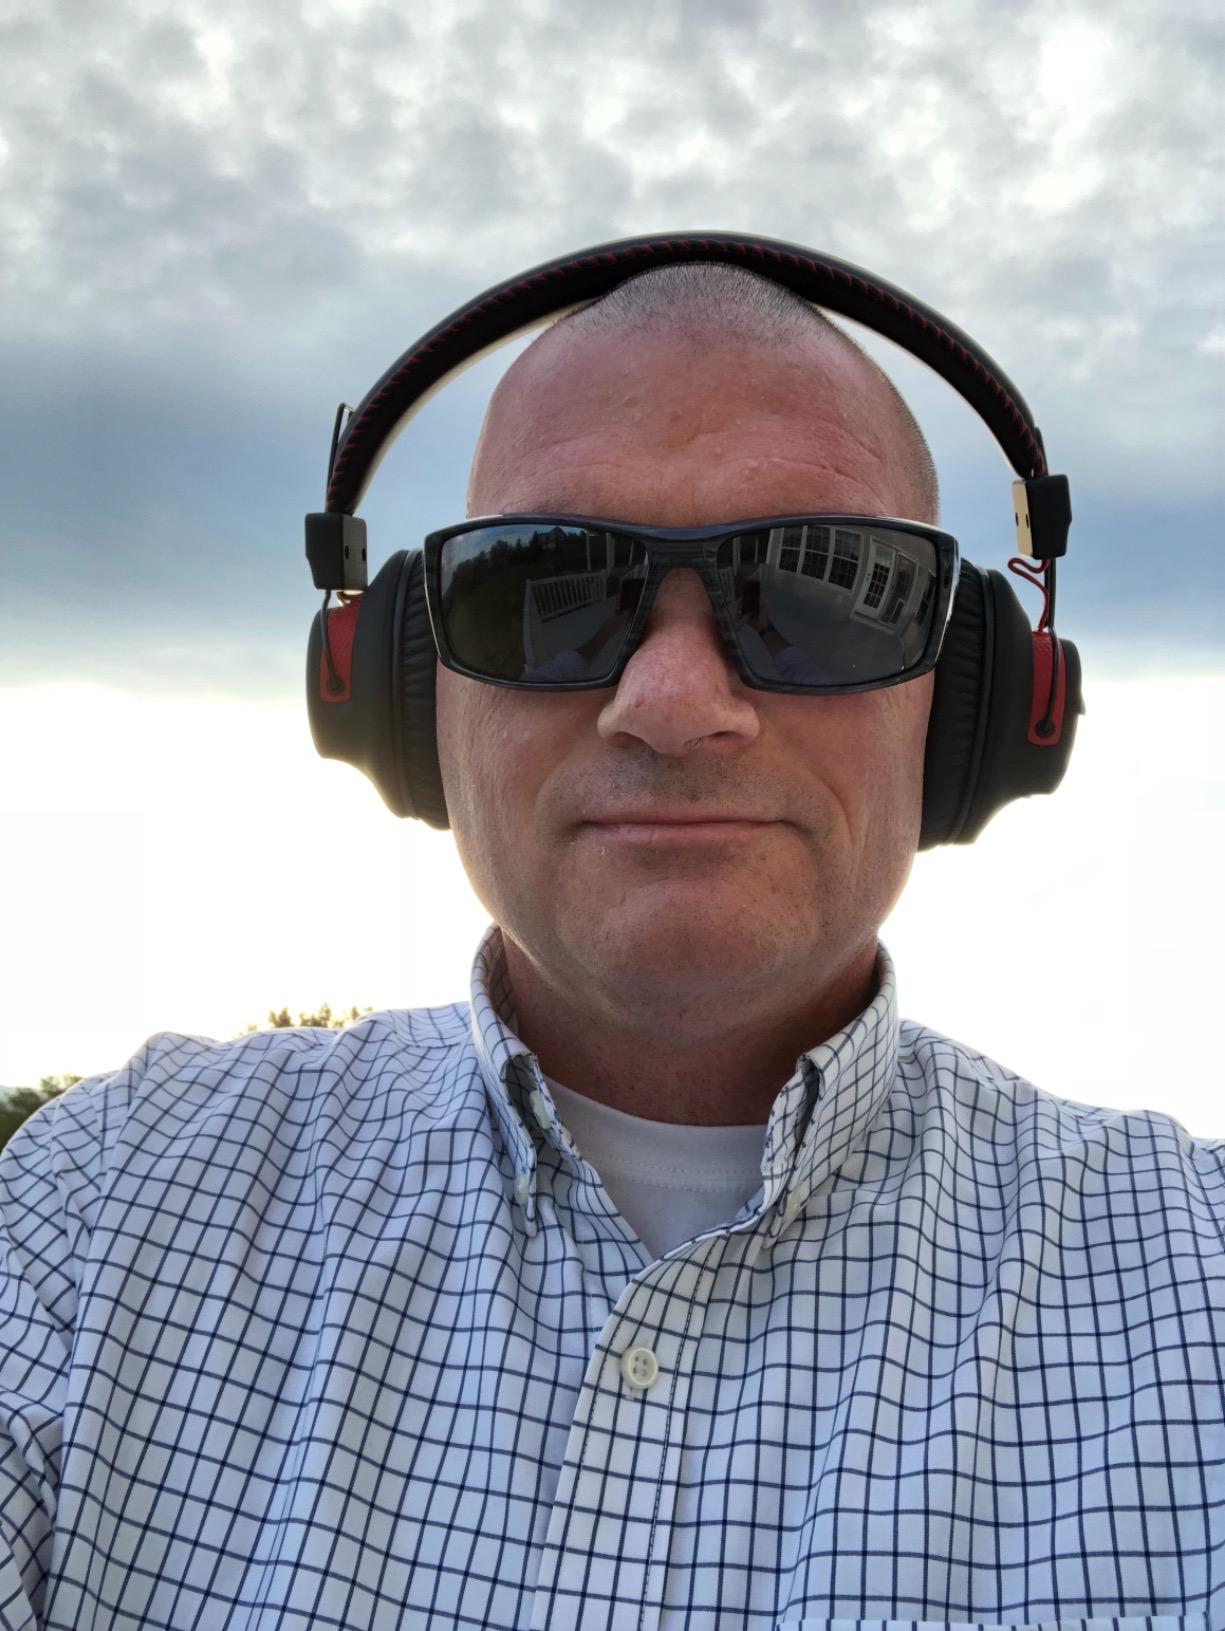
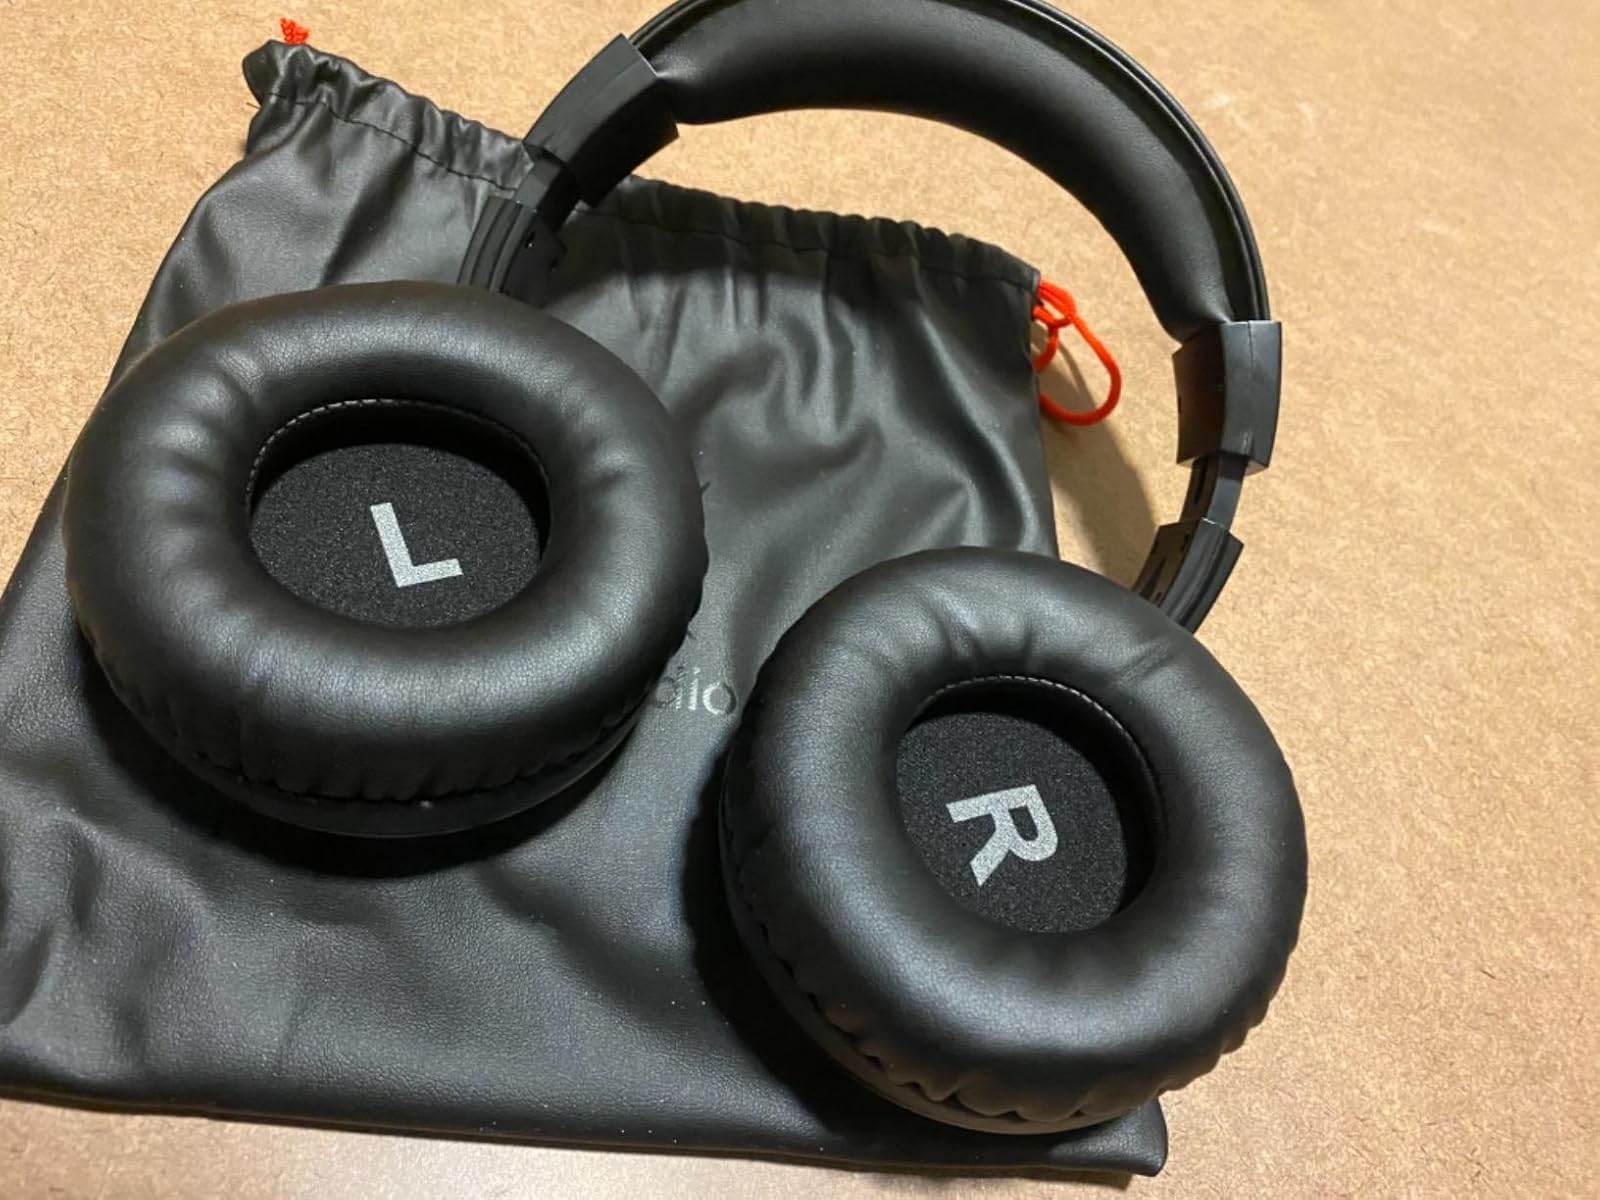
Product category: headphones
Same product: no